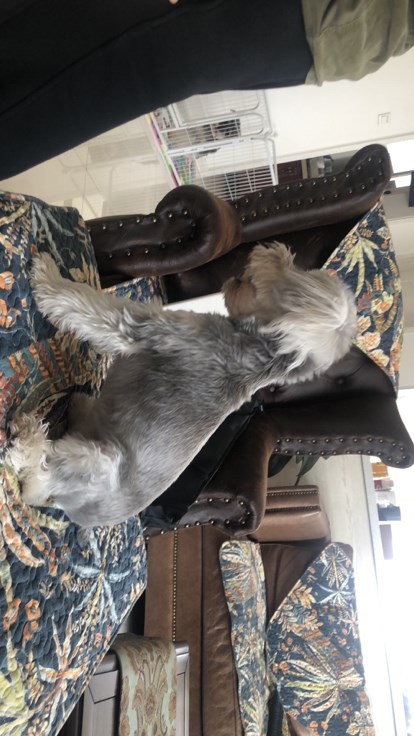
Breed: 2342-n000102-miniature_schnauzer